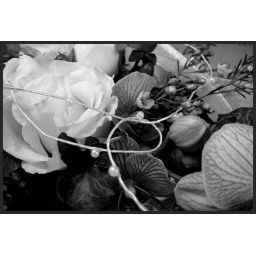
A bouquet in black & white